History of the South Africa national rugby union team

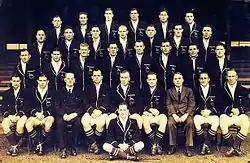
The complete squad that toured New Zealand and Australia in 1937.

Newspaper reporters were to call the team "De Springbokken", and later the "Daily Mail" printed an article referring to the "Springboks". The team thereafter wore blazers with a springbok on the left breast pocket. Research in 1992 showed that the design for a Springbok head which was used on the cap as well as the jumping Springbok for use on the jersey and blazer was designed by a German-born artist Heinrich Egersdörfer, living at the time in Woodstock, Cape Town.